Vytautas Lesčinskas

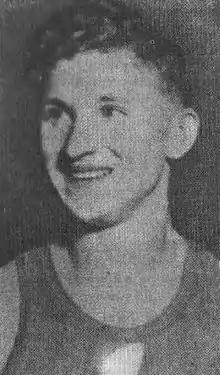
Vytautas Lesčinskas in 1939

Vytautas Lesčinskas (20 January 1922 – 8 August 1977) was a Lithuanian basketball player. He won the gold medal with the Lithuania national basketball team during EuroBasket 1939.